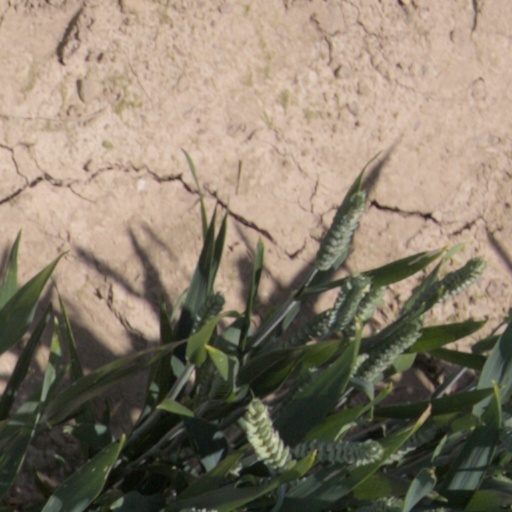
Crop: wheat